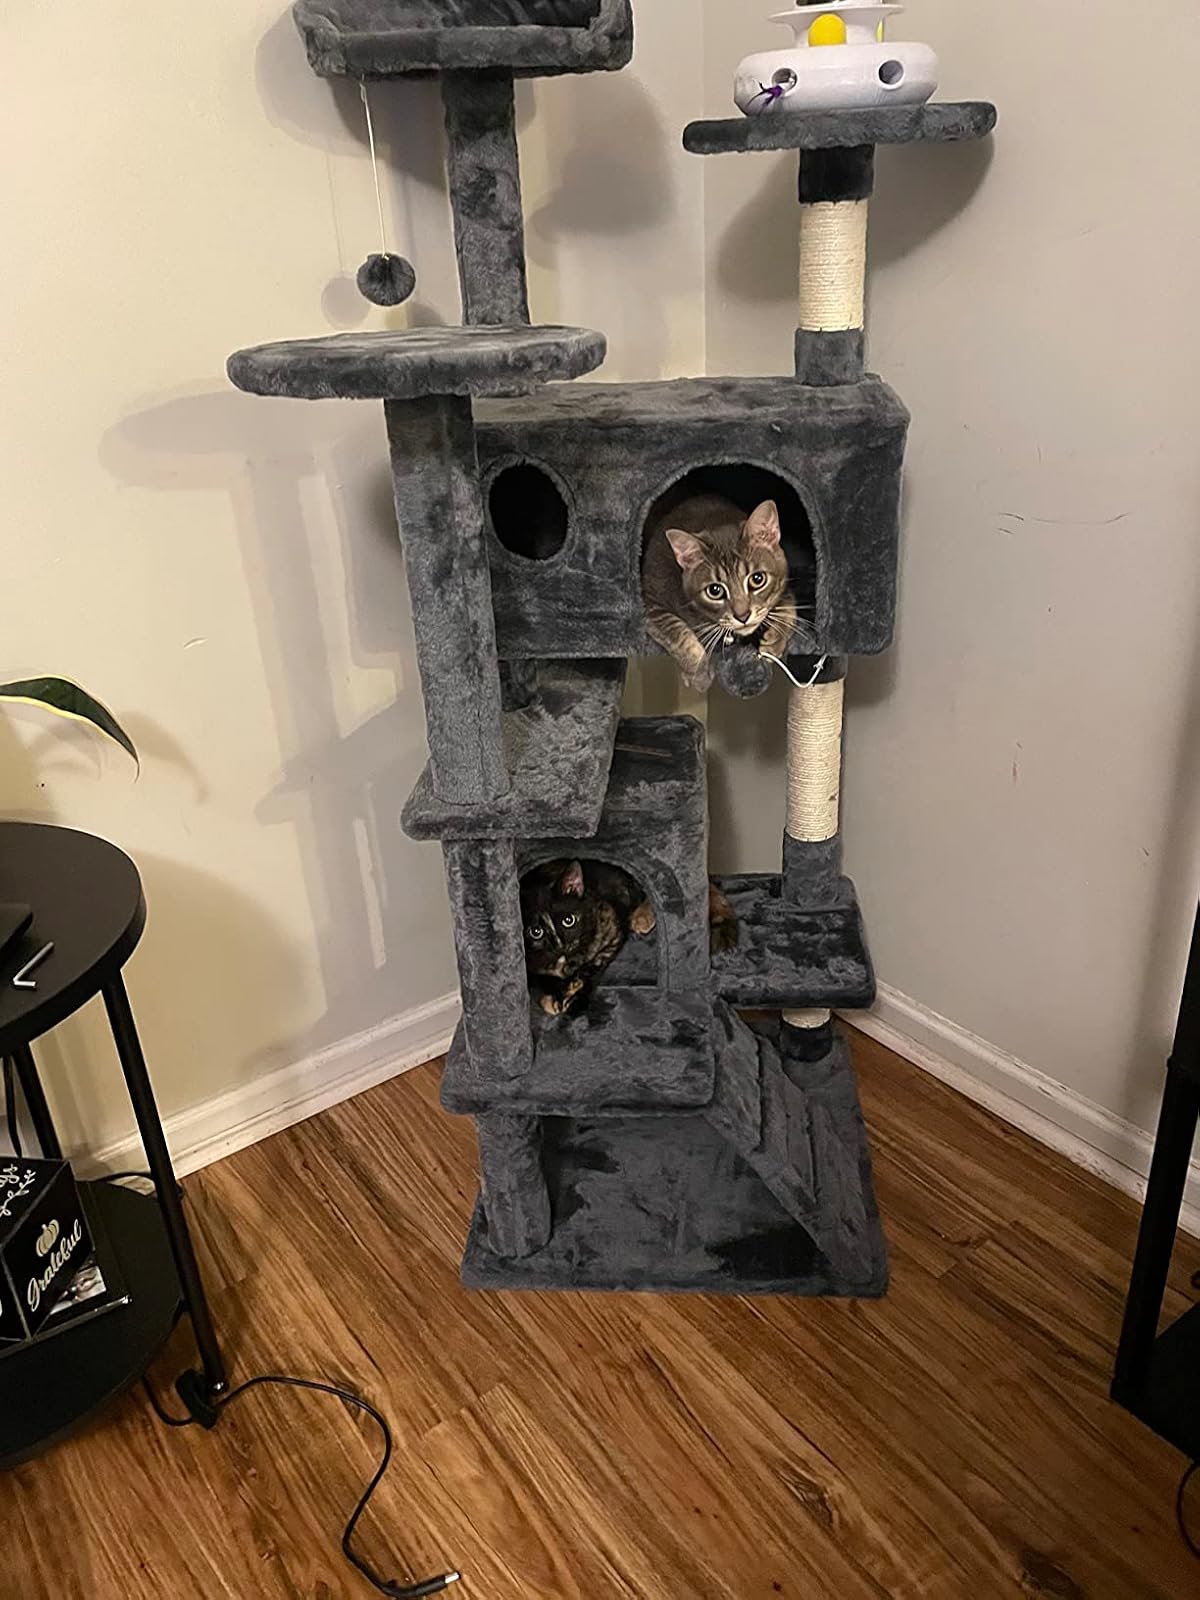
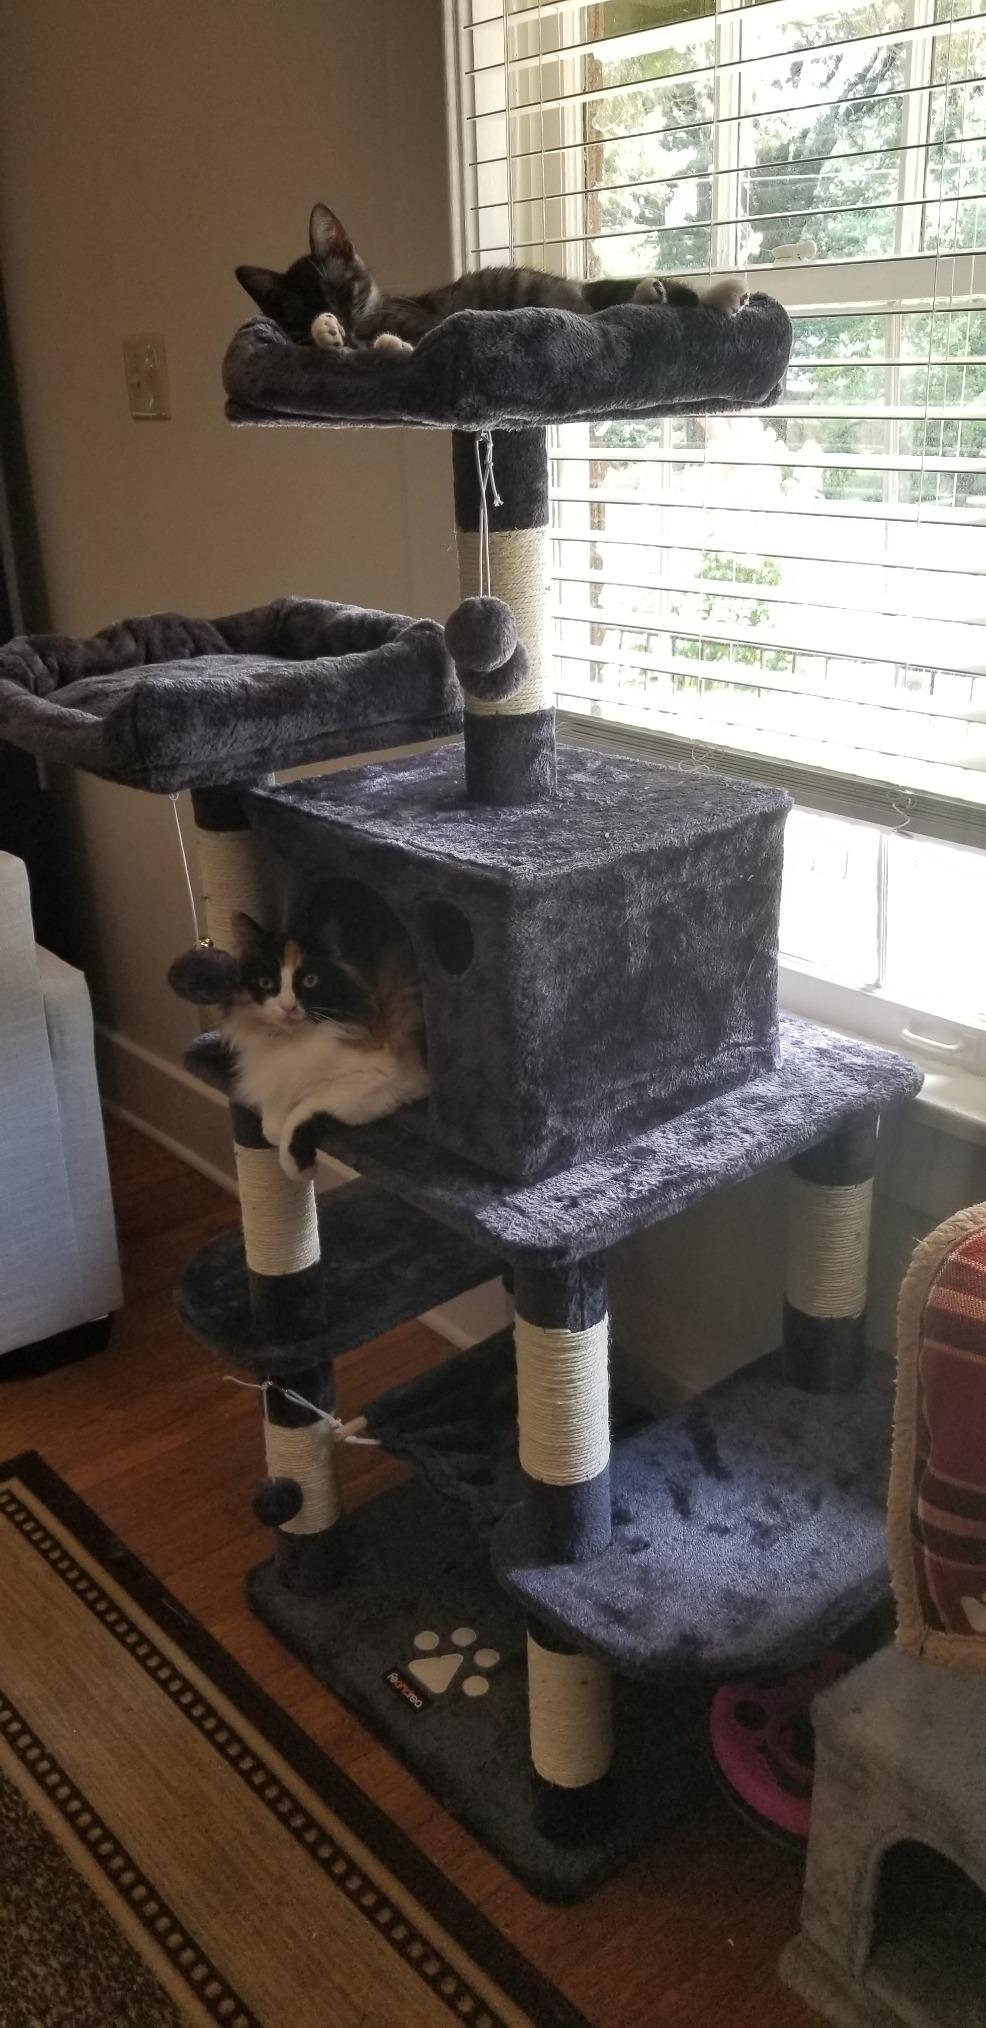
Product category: items_cat tree
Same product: no